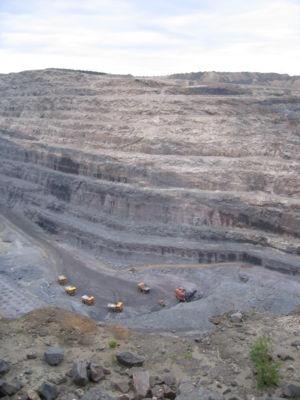
Une mine de fer est une exploitation industrielle d'un gisement de minerai de fer.